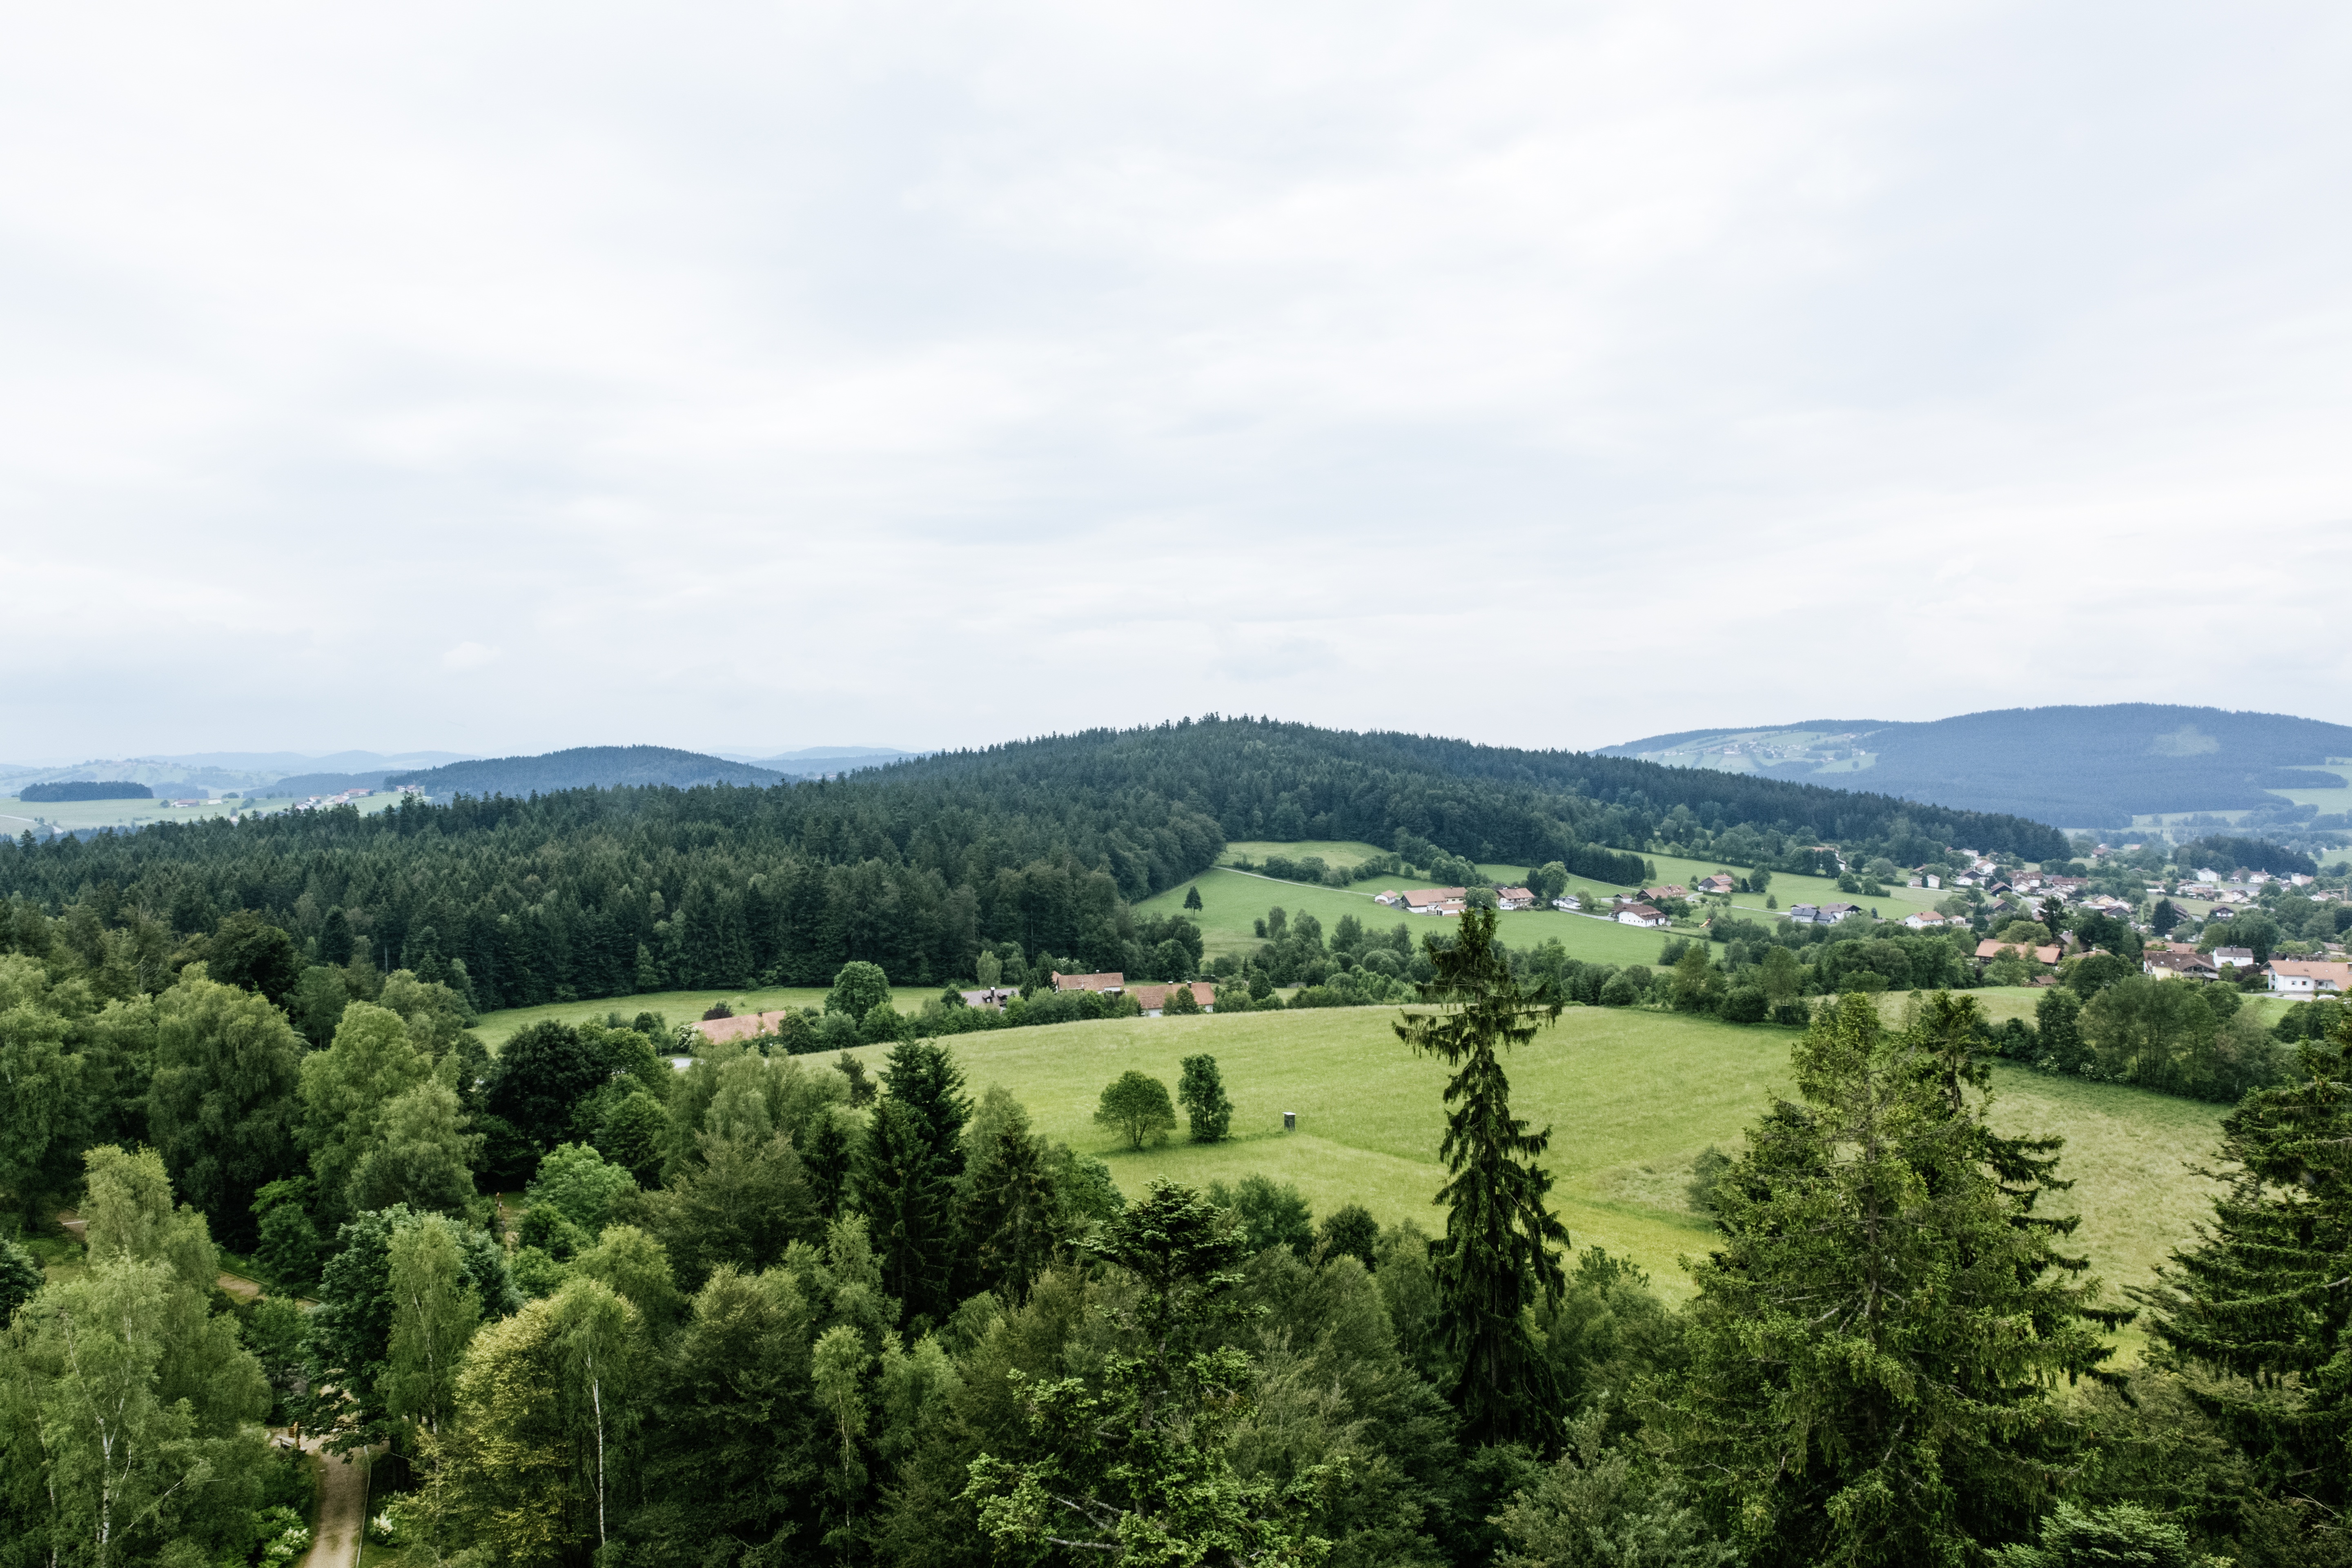
landscape, tree, nature, forest, rock, mountain, hiking, meadow, hill, view, valley, mountain range, panorama, holiday, tourism, leisure, ridge, mountaineering, trees, places of interest, fields, mountains, plateau, habitat, viewpoint, ecosystem, destination, more, rural area, distant view, foresight, nature park, aerial photography, bavarian forest, geographical feature, mountainous landforms